Eric Khoo

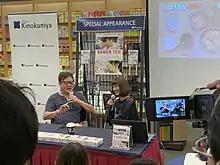
Eric Khoo and Jeanette Aw At Books Kinokuniya, Ngee Ann City, Singapore For the DVD Premiere of "Ramen Teh"

Born on 27 March 1965 in Singapore, Eric Khoo was the youngest son of the 15 children of Tan Sri Khoo Teck Puat from his second wife Rose Marie Wee. His mother, who was a cinephile, introduced him to cinema when he was three years old. He later received his education at the United World College of South East Asia.